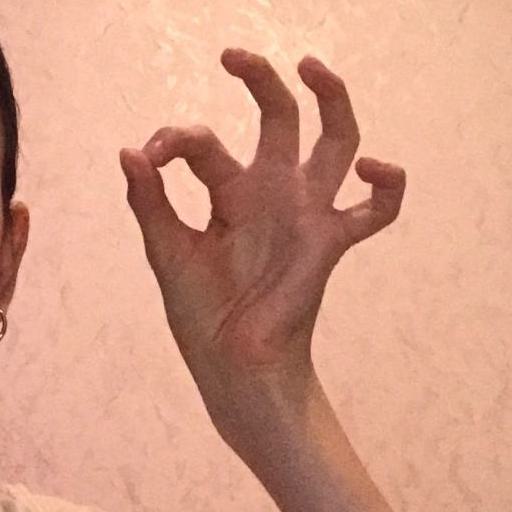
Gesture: ok